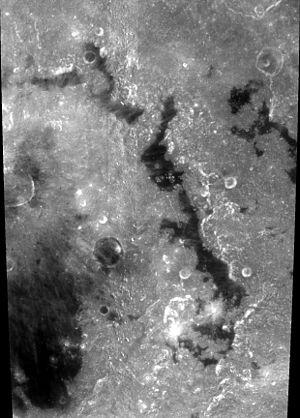
Lacus Veris est un petit lac lunaire. Ses coordonnées sélénographiques sont -16,5, -86,1 avec un diamètre de 396 km. Le lac s'étend selon un arc irrégulier de 90° à partir de l'est vers le nord et centré sur la Mare Orientale, couvrant une superficie d'environ 12 000 km². Une étude réalisée en 1989 par la NASA au centre spatial Lyndon B. Johnson en 1989 a proposé ce lac comme base lunaire habitée.